Puksatte Lifu

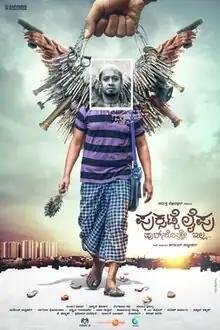
Official poster

Pukksatte Lifu, Purusotte Ella is a 2021 Indian Kannada-language comedy drama film directed by Aravind Kuplikar and starring Sanchari Vijay and Matangi Prasan, both of whom starred in "Kahi" (2016).